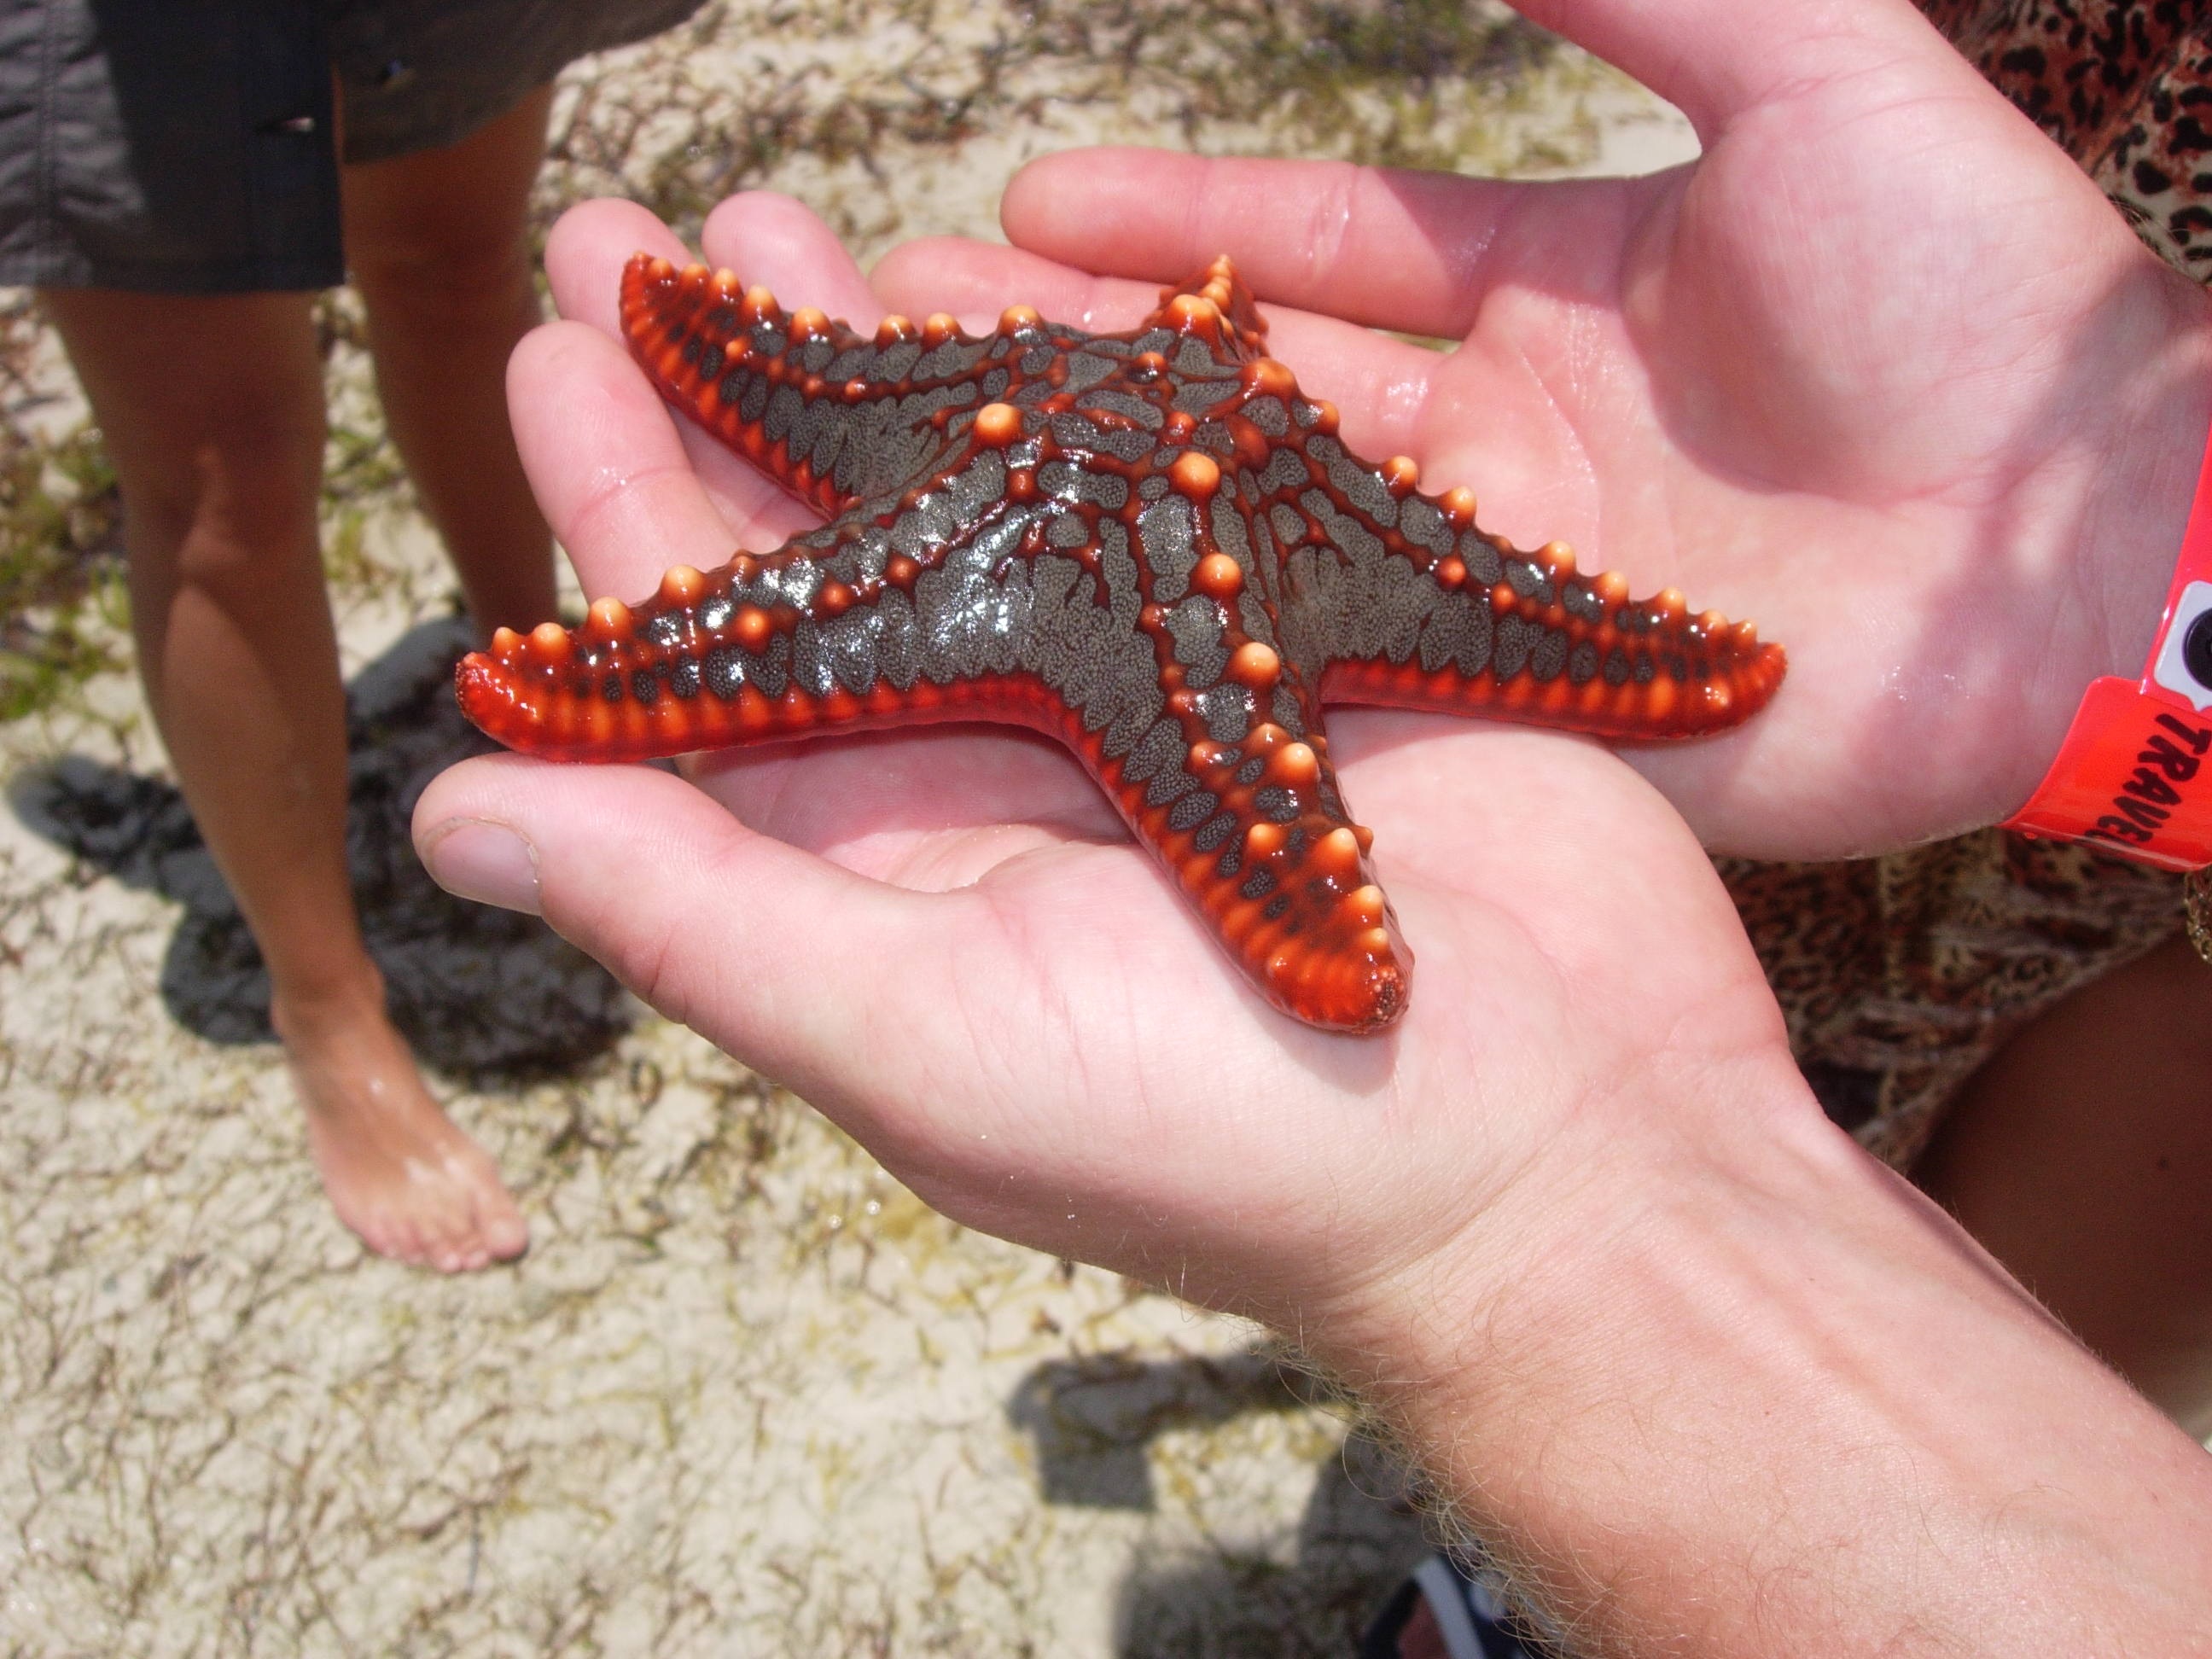
nature, animal, africa, reptile, starfish, invertebrate, kenya, echinoderm, marine biology, marine invertebrates